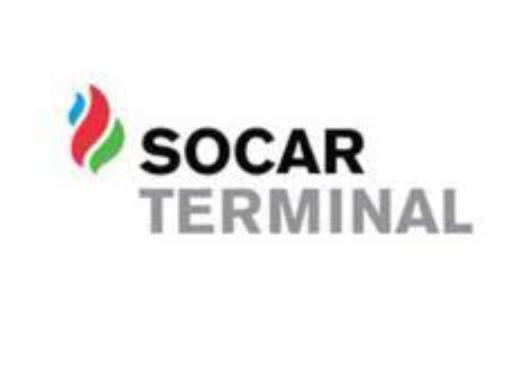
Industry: Others